Question: What direction are three of the sheep looking in?
Tambaya: Wani ɓangare tumakai ukun suke kallo?
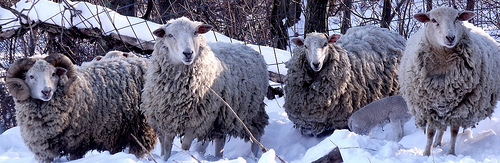
Answer: To the right.
Amsa: Izuwa dama.